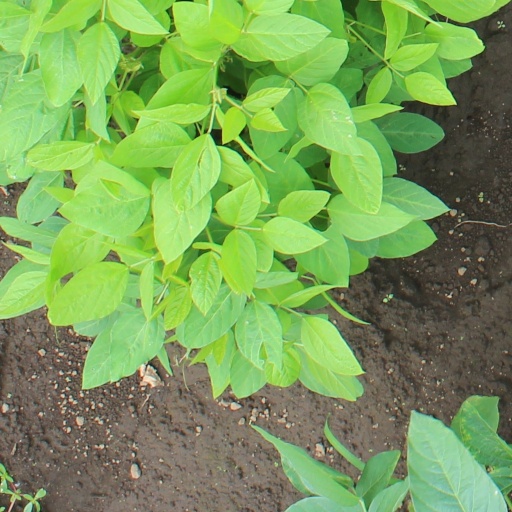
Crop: soybean